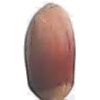
Label: Hazelnut 1